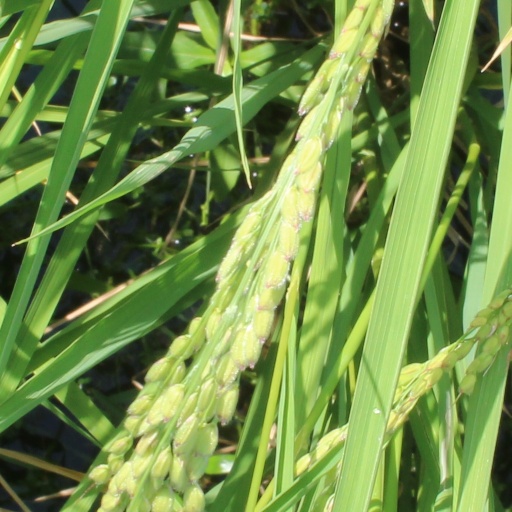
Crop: rice